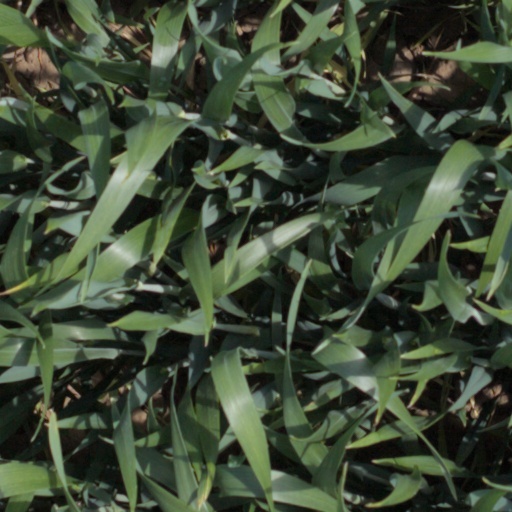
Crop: wheat